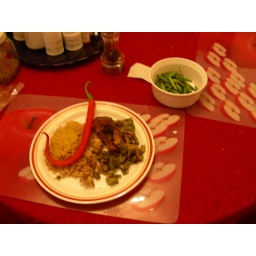
that red pepper is like a bell pepper compared to the little green chillies in the bowl.